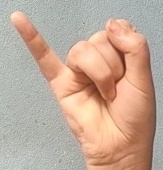
ASL sign: J